Good Sam Club

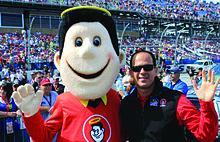
Marcus Lemonis at the NASCAR Good Sam Club 500 in 2012

The club sponsored the NASCAR Sprint Cup Series race Good Sam Club 500 at Talladega Superspeedway and the Camping World Truck Series' Good Sam Roadside Assistance Carolina 200 at Rockingham Speedway.